Morgan Carpenter

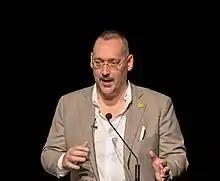

Morgan Carpenter is a bioethicist, intersex activist and researcher. In 2013, he created an intersex flag, and became president of Intersex Human Rights Australia (formerly OII Australia). He is now executive director. Following enactment of legislative protections for people with innate variations of sex characteristics in the Australian Capital Territory, Carpenter is a member of the Variations in Sex Characteristics Restricted Medical Treatment Assessment Board.